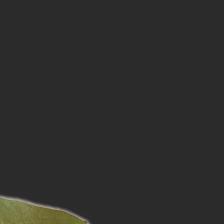
Plant: Neem